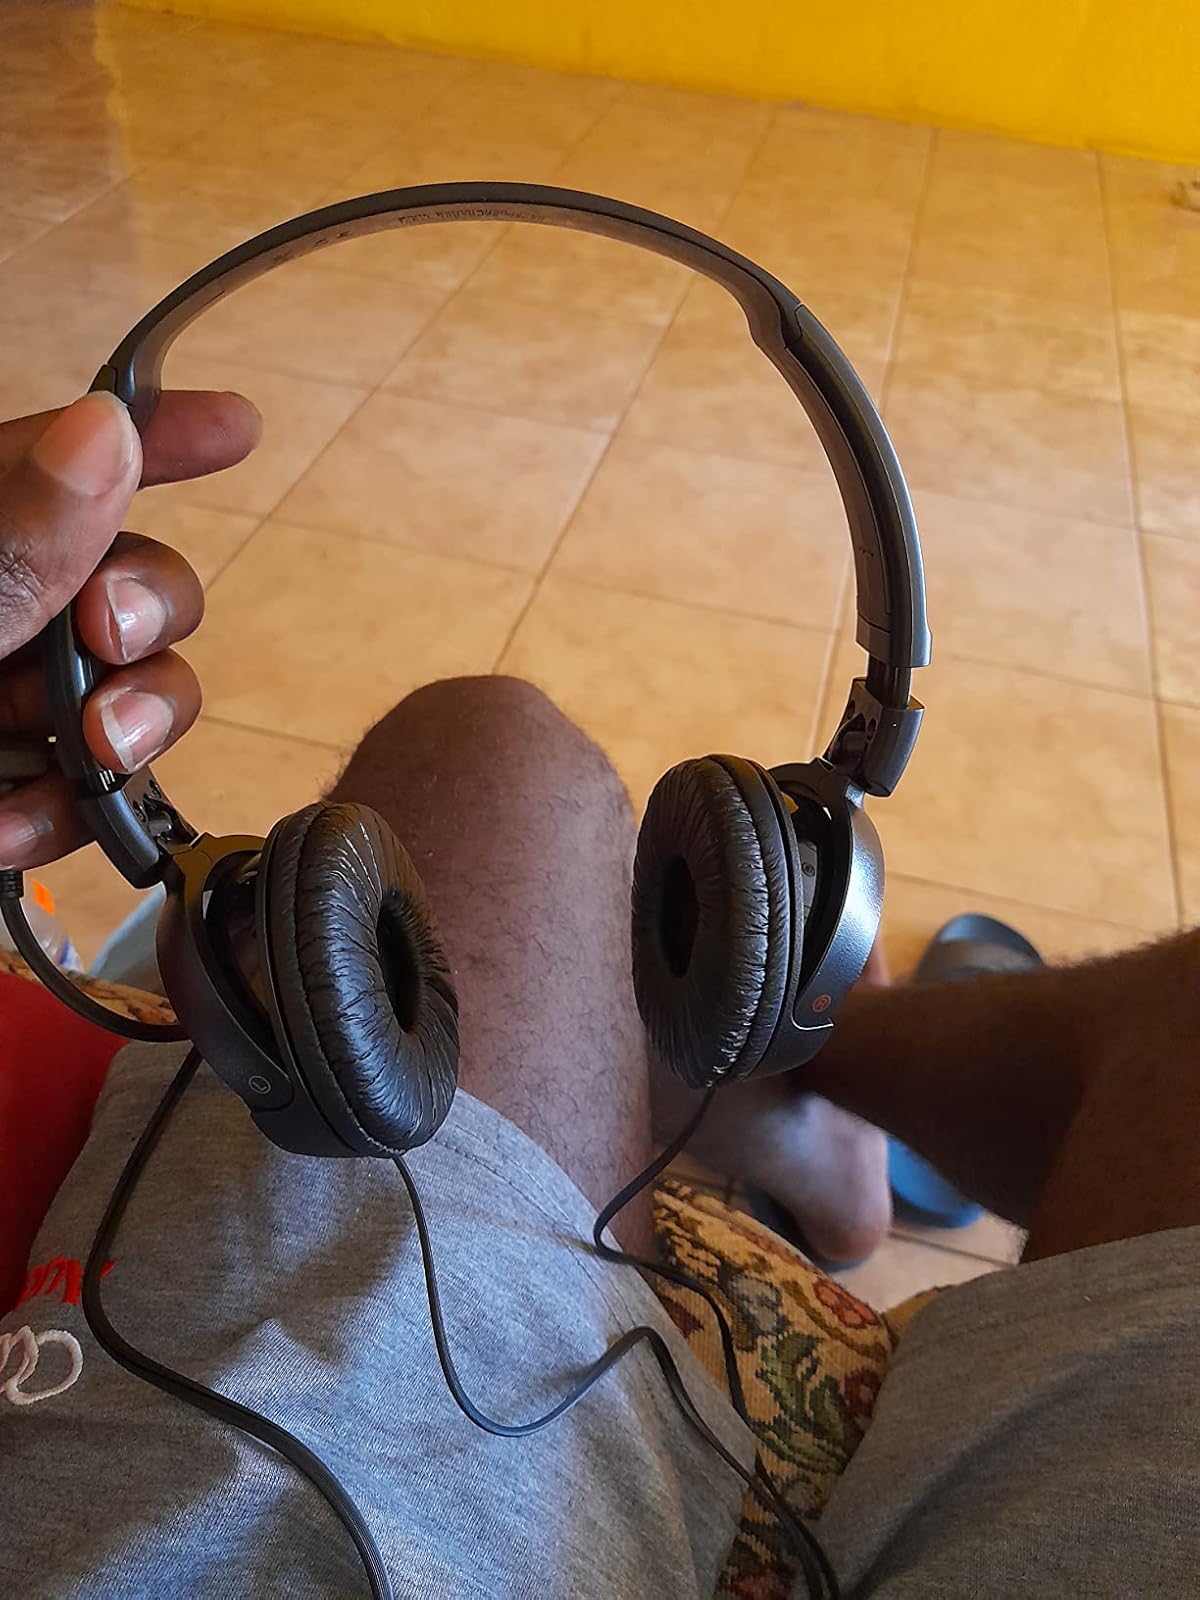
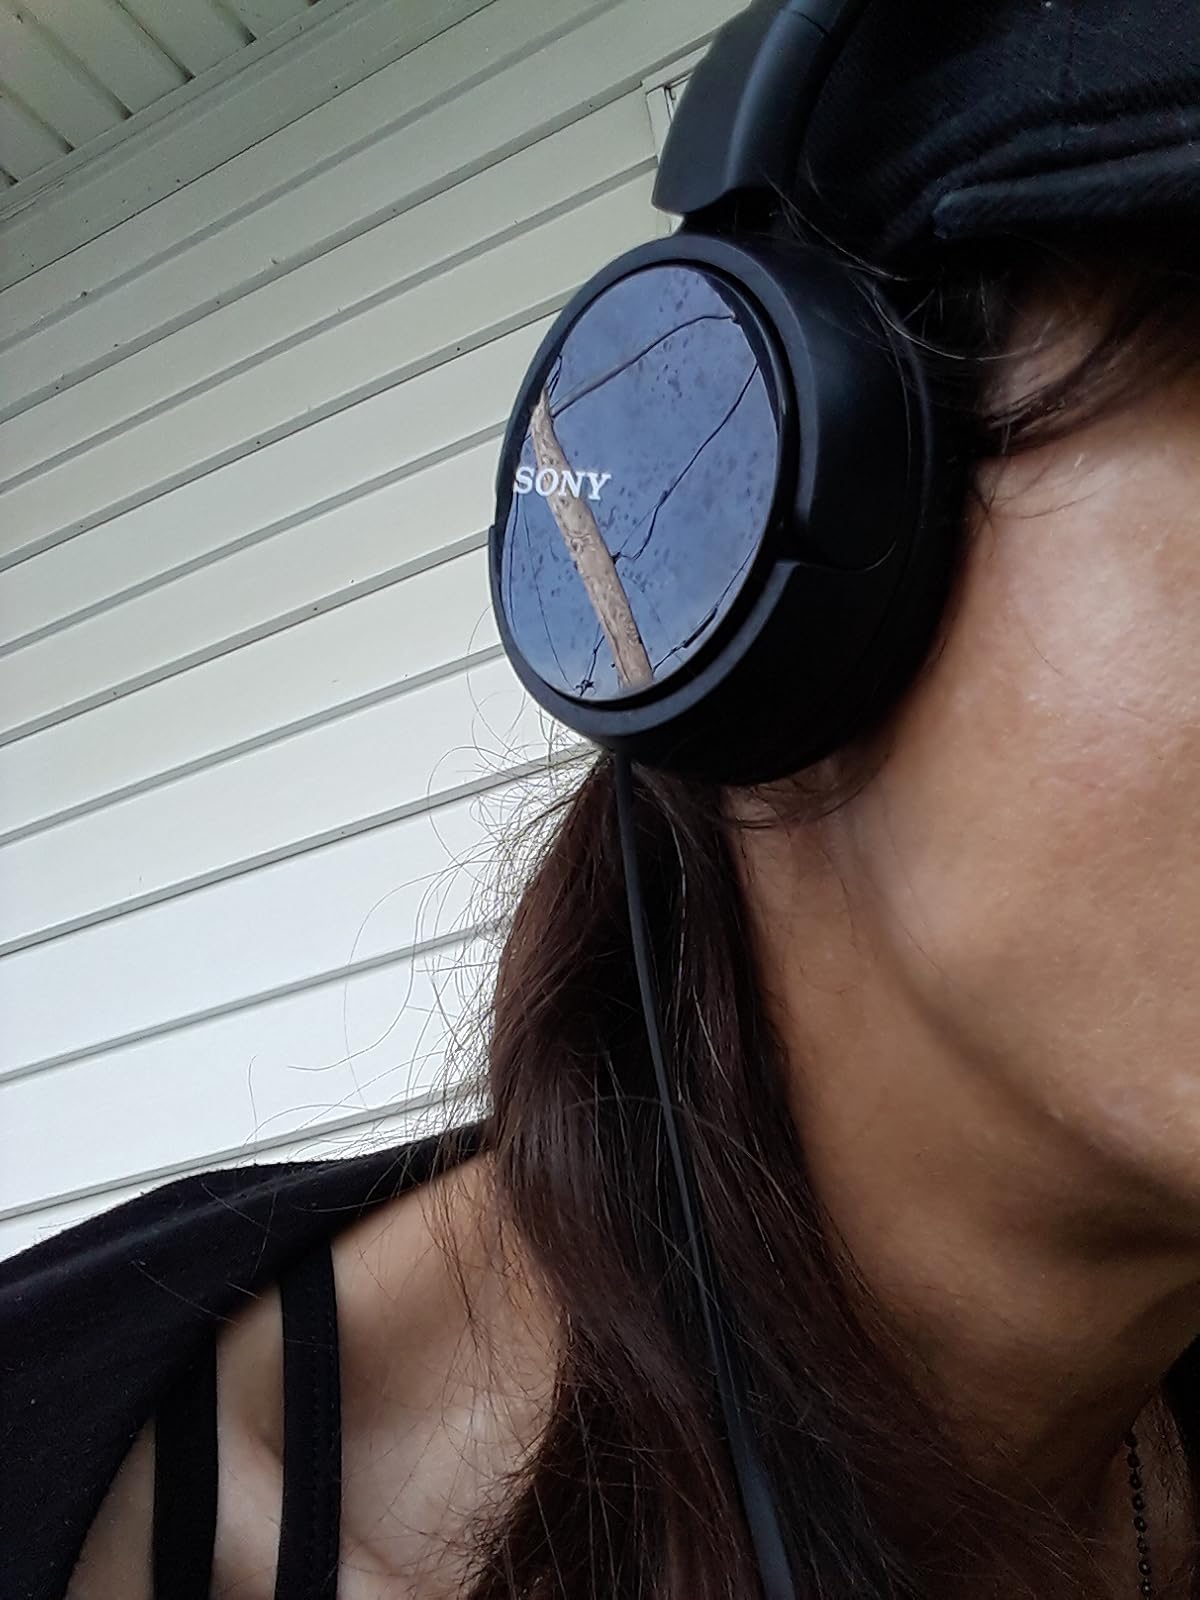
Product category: headphones
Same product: yes